Campus of Stony Brook University

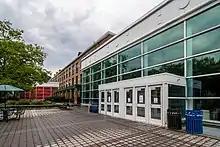
Student Activities Center

The Student Activities Center, commonly referred to by its acronym The SAC, is a student center located on the Academic Mall. It opened in 1997 and is referred to as "the focal point of the University." The four-story, 135,000-square foot building was designed by architect Kevin Hom, who sought to develop the building as "the portal to the campus", redesigning the Academic Mall and its adjacent roads, known as the Plaza, in order to accommodate the structure. It contains three event venues: two ballrooms and the Sidney Gelber Auditorium. Near the venues is the Sculpture Garden, an outdoor grass courtyard. The building is home to numerous dining options, including the SAC Food Court and the SAC Market, the latter of which opened in 2020. A media wing opened in 2016 to serve publications displaced by the closing of the old Union; it is currently the central location for the offices of student media organizations such as "The Statesman".